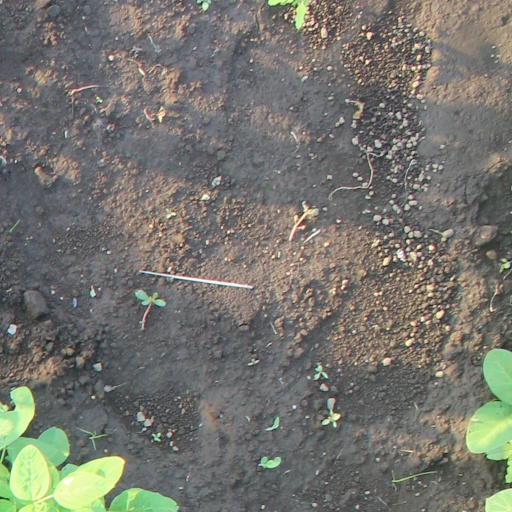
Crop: soybean